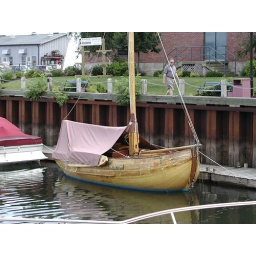
Old wooden sailboat at Peakes Quay in Charlottetown, PEI.